New Britain campaign

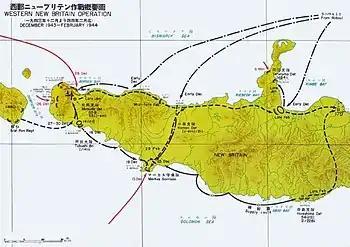
Movements of Japanese forces in western New Britain during late 1943 and early 1944 and locations of Allied landings

Alamo Force was responsible for developing plans for Operation Dexterity, with work on this having commenced in August 1943. Intelligence to inform these plans was sourced from Marine and Alamo Scout patrols which were landed in New Britain between September and December, as well as from aerial photography. The US 1st Marine Division was the main formation selected for the Cape Gloucester landing; combined with artillery, transport, construction and logistics units this force was designated the Backhander Task Force. The force selected for Arawe was built around the 112th Cavalry Regiment, which had been dismounted and was serving as infantry. The cavalry regiment was augmented with artillery and engineer units, with the overall force being designated the Director Task Force.